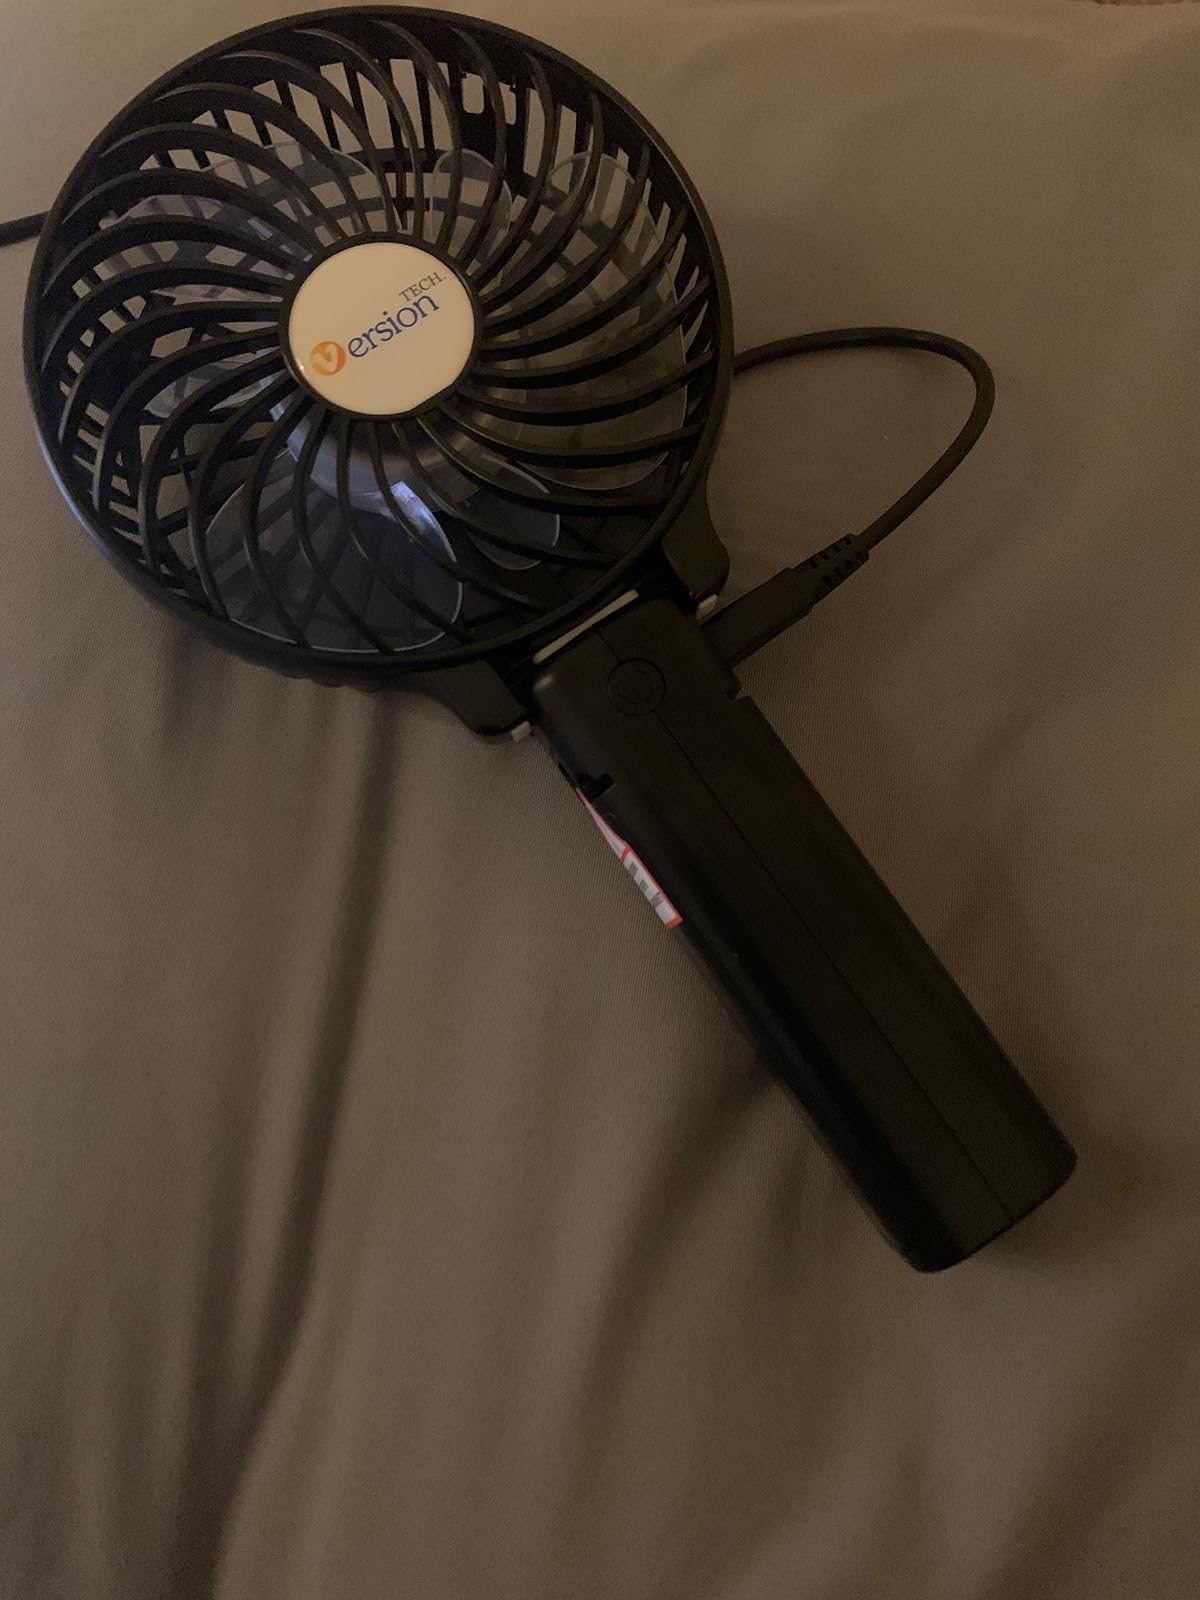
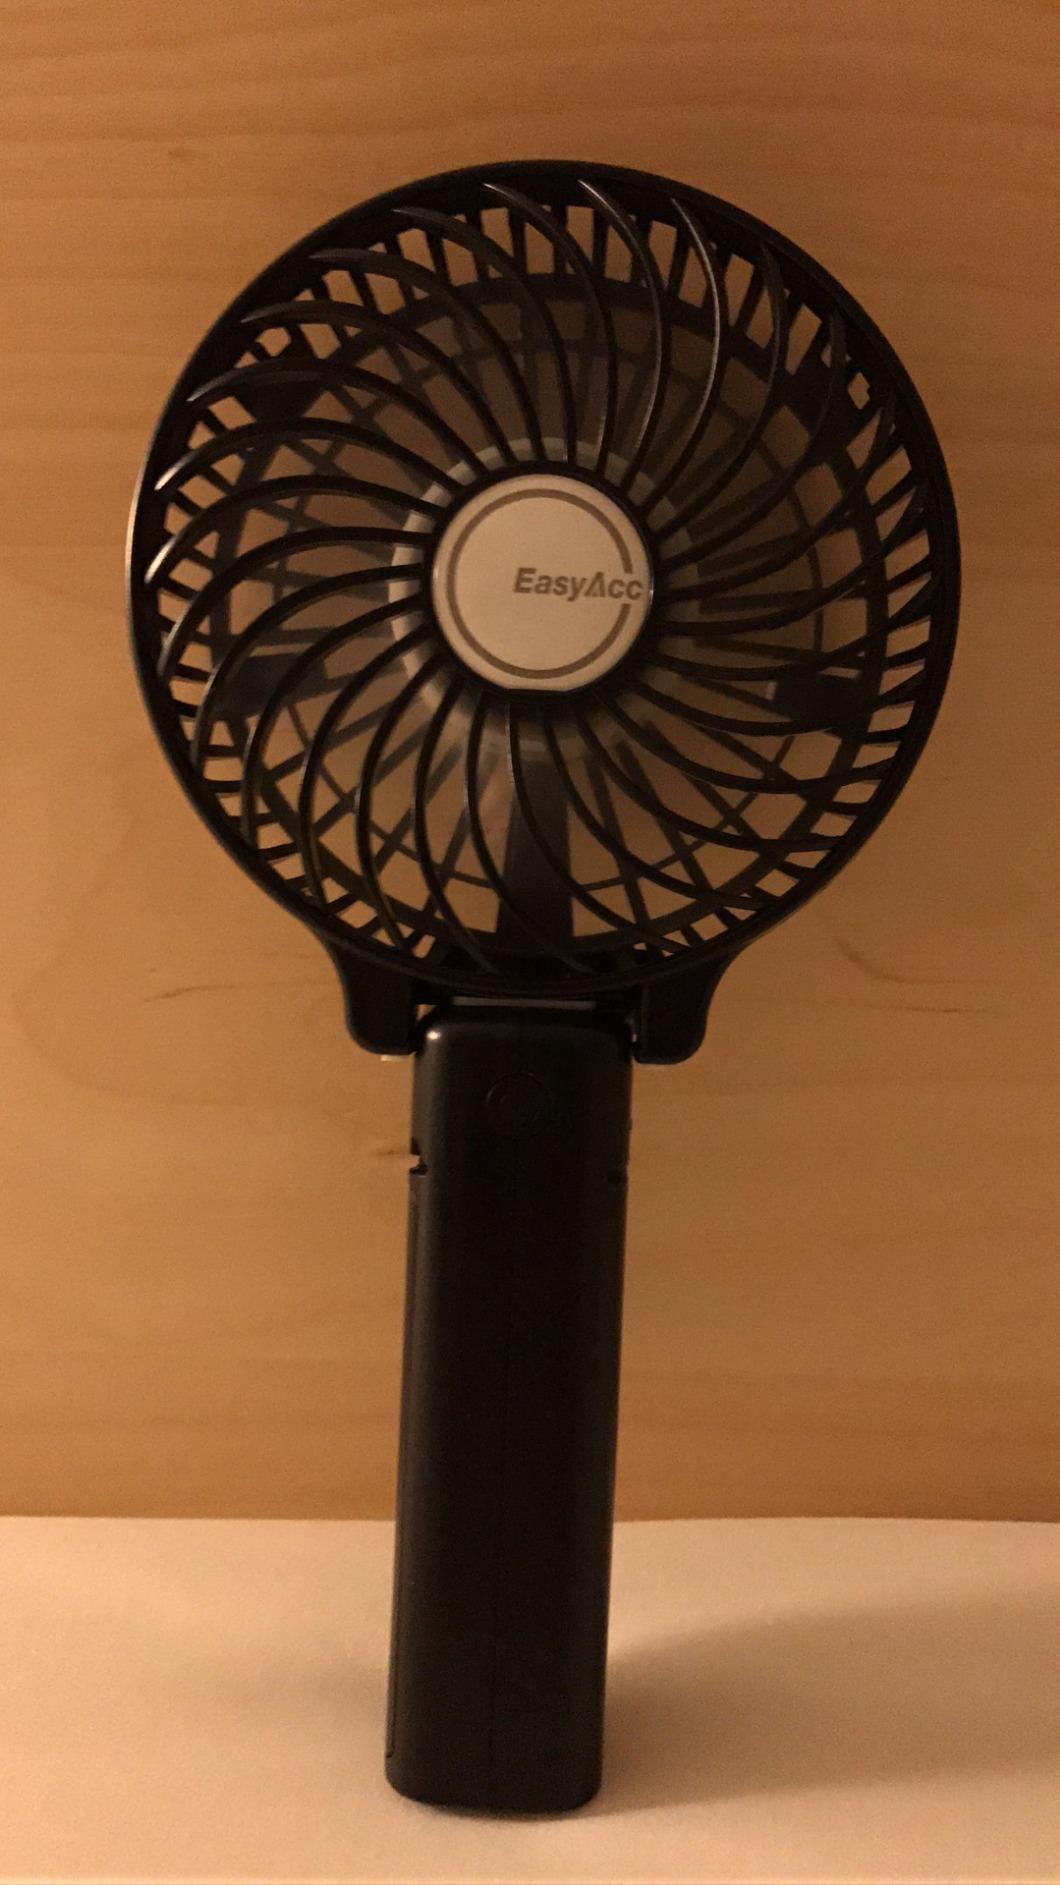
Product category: fan
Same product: no